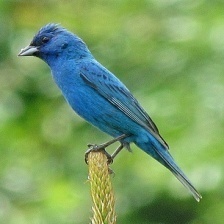
Species: INDIGO BUNTING
Scientific name: PASSERINA CYANEA
ImageNet parent category: indigo_bunting